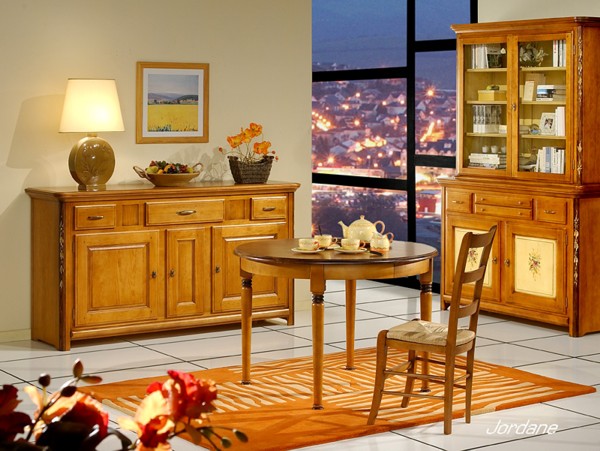
Room type: dining_room